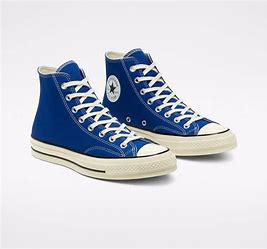
Brand: Converse
Model: Chuck 70